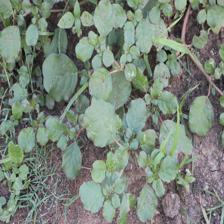
Label: BroadLeafWeed